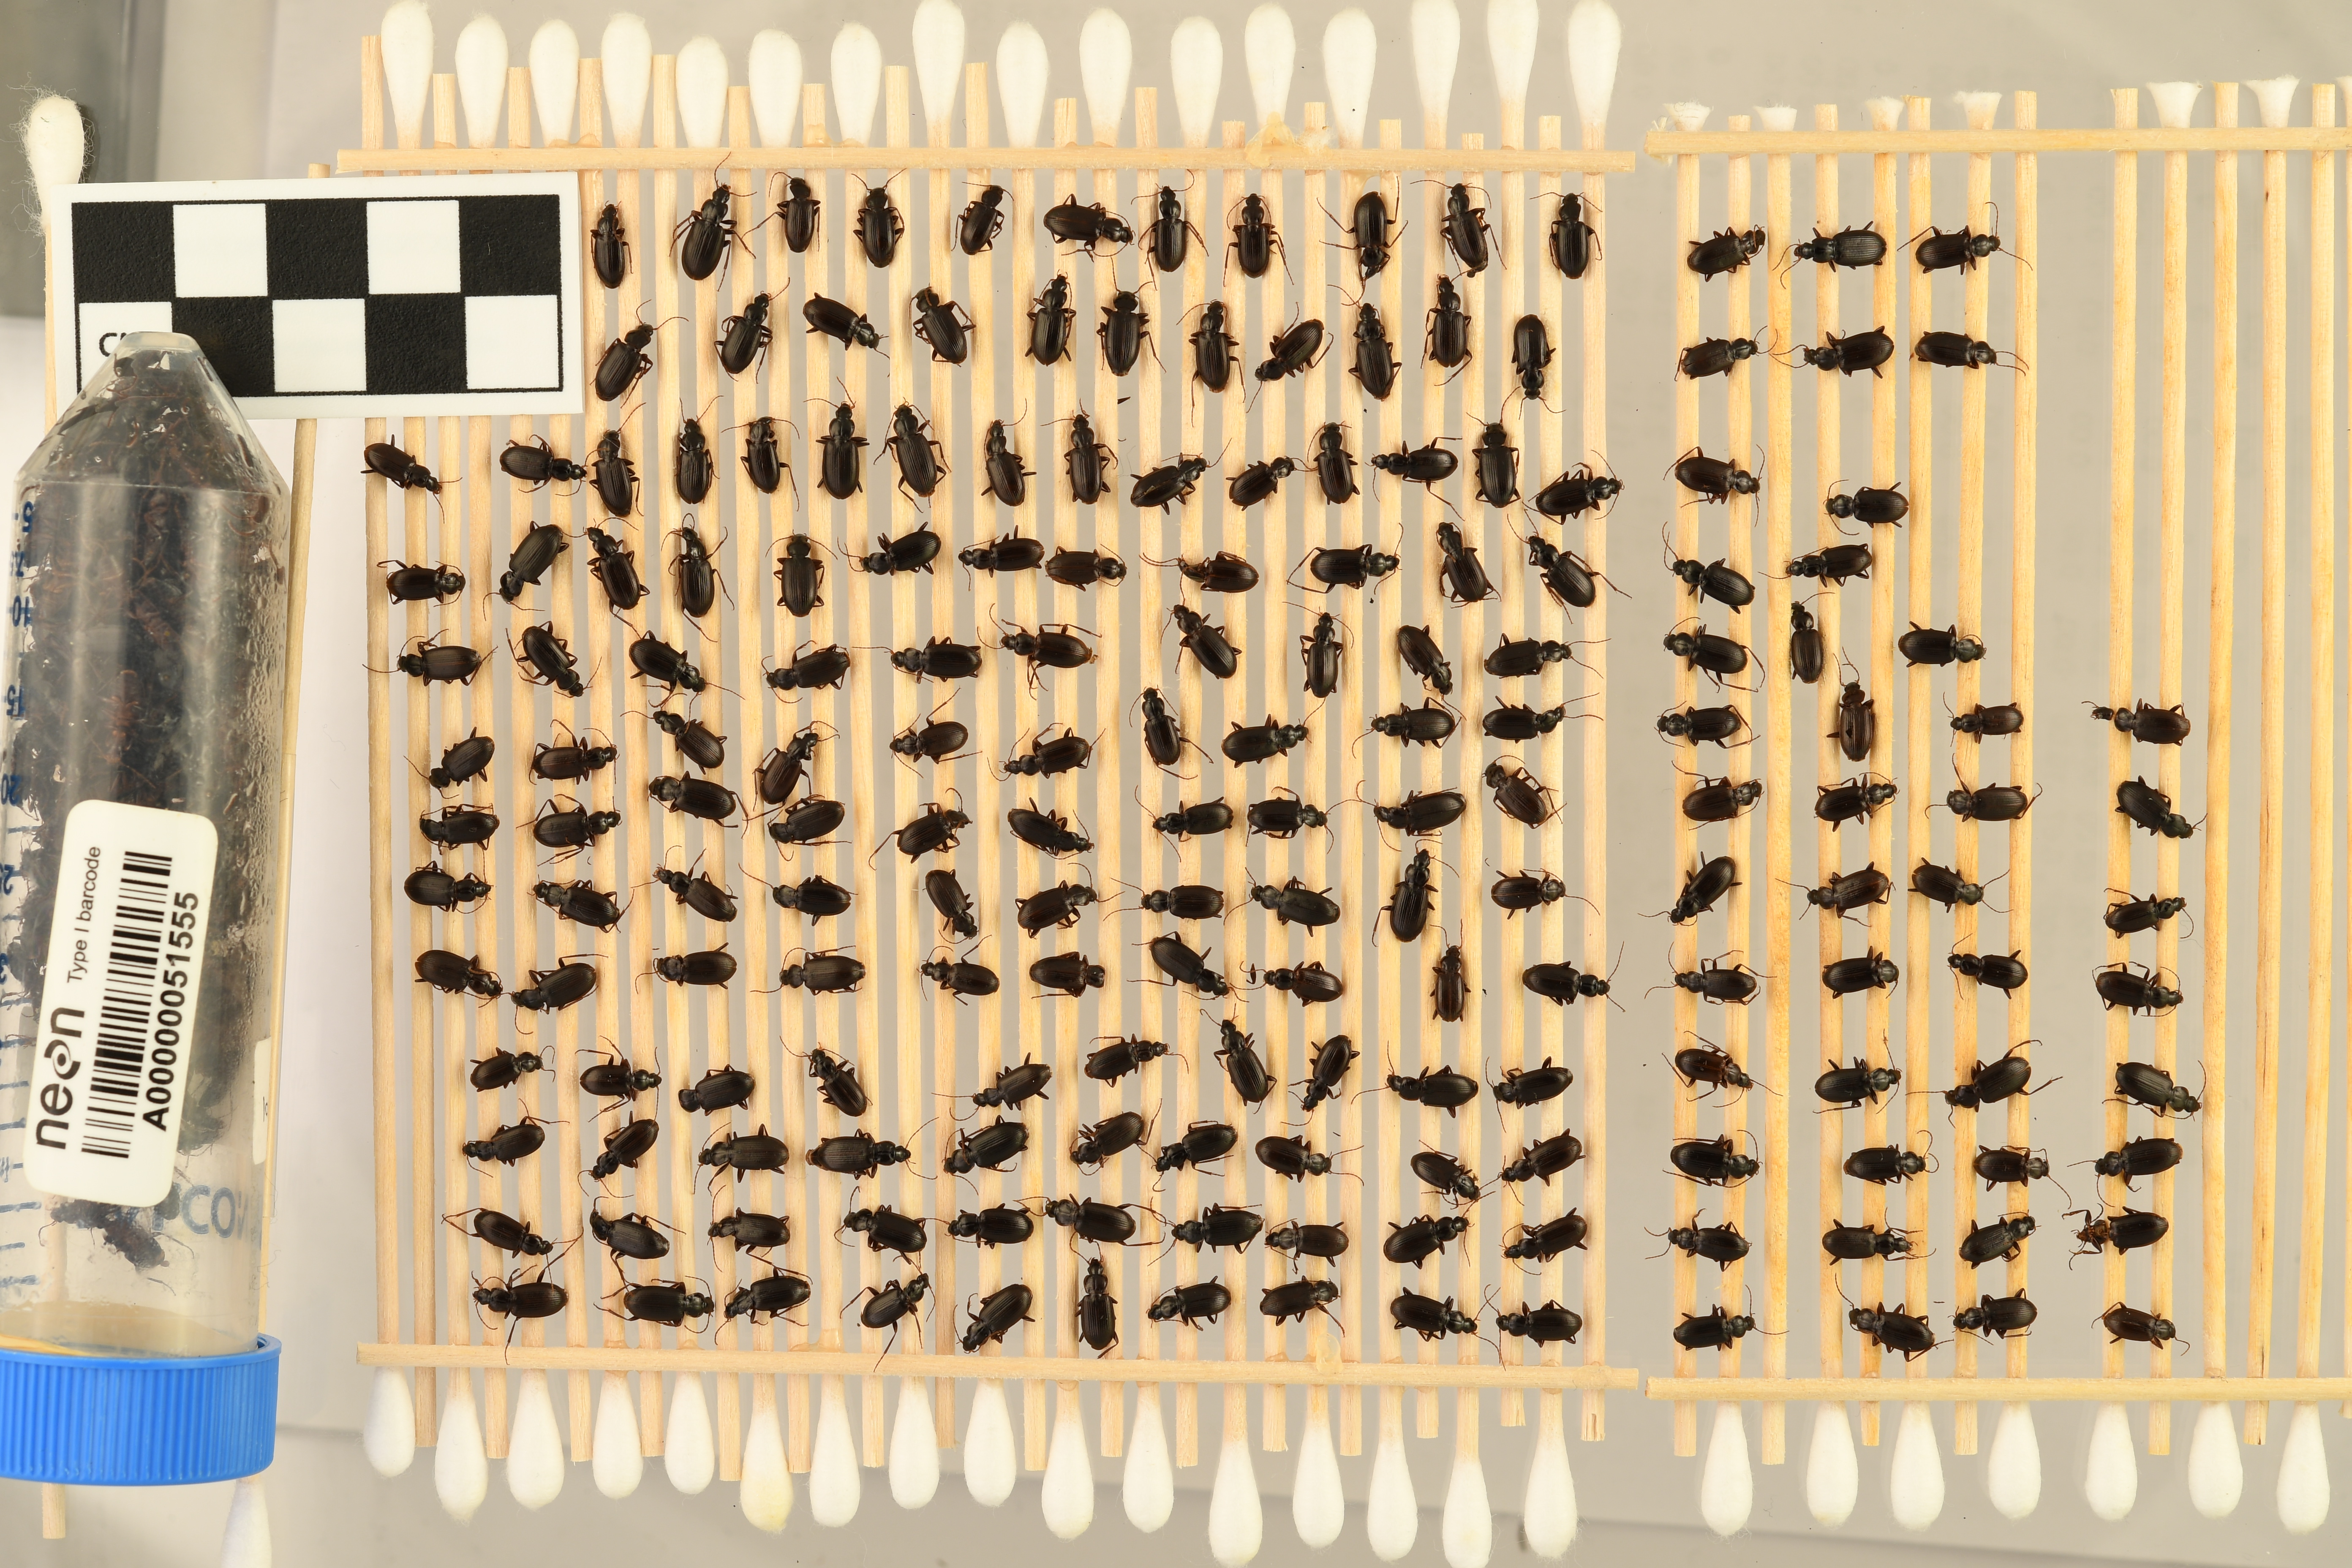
Calathus advena — Rocky Mountains NEON, plot RMNP_014. Beetle 97, ElytraLength: 0.5687 cm (lying flat: Yes)

Calathus advena — Rocky Mountains NEON, plot RMNP_014. Beetle 97, ElytraWidth: 0.3054 cm (lying flat: Yes)

Calathus advena — Rocky Mountains NEON, plot RMNP_014. Beetle 98, ElytraLength: 0.5514 cm (lying flat: Yes)

Calathus advena — Rocky Mountains NEON, plot RMNP_014. Beetle 98, ElytraWidth: 0.2983 cm (lying flat: Yes)

Calathus advena — Rocky Mountains NEON, plot RMNP_014. Beetle 99, ElytraLength: 0.5715 cm (lying flat: Yes)

Calathus advena — Rocky Mountains NEON, plot RMNP_014. Beetle 99, ElytraWidth: 0.3285 cm (lying flat: Yes)

Calathus advena — Rocky Mountains NEON, plot RMNP_014. Beetle 10, ElytraLength: 0.5801 cm (lying flat: Yes)

Calathus advena — Rocky Mountains NEON, plot RMNP_014. Beetle 10, ElytraWidth: 0.3288 cm (lying flat: Yes)

Calathus advena — Rocky Mountains NEON, plot RMNP_014. Beetle 10, ElytraLength: 0.5032 cm (lying flat: Yes)

Calathus advena — Rocky Mountains NEON, plot RMNP_014. Beetle 10, ElytraWidth: 0.3313 cm (lying flat: Yes)

Calathus advena — Rocky Mountains NEON, plot RMNP_014. Beetle 10, ElytraWidth: 0.3027 cm (lying flat: Yes)

Calathus advena — Rocky Mountains NEON, plot RMNP_014. Beetle 10, ElytraLength: 0.5602 cm (lying flat: Yes)

Calathus advena — Rocky Mountains NEON, plot RMNP_014. Beetle 10, ElytraWidth: 0.2892 cm (lying flat: Yes)

Calathus advena — Rocky Mountains NEON, plot RMNP_014. Beetle 10, ElytraLength: 0.515 cm (lying flat: Yes)

Calathus advena — Rocky Mountains NEON, plot RMNP_014. Beetle 10, ElytraLength: 0.5715 cm (lying flat: Yes)

Calathus advena — Rocky Mountains NEON, plot RMNP_014. Beetle 10, ElytraWidth: 0.3003 cm (lying flat: Yes)

Calathus advena — Rocky Mountains NEON, plot RMNP_014. Beetle 10, ElytraLength: 0.4952 cm (lying flat: Yes)

Calathus advena — Rocky Mountains NEON, plot RMNP_014. Beetle 10, ElytraWidth: 0.3003 cm (lying flat: Yes)

Calathus advena — Rocky Mountains NEON, plot RMNP_014. Beetle 10, ElytraLength: 0.6136 cm (lying flat: Yes)

Calathus advena — Rocky Mountains NEON, plot RMNP_014. Beetle 10, ElytraWidth: 0.3194 cm (lying flat: Yes)

Calathus advena — Rocky Mountains NEON, plot RMNP_014. Beetle 10, ElytraLength: 0.5857 cm (lying flat: Yes)

Calathus advena — Rocky Mountains NEON, plot RMNP_014. Beetle 10, ElytraWidth: 0.3285 cm (lying flat: Yes)

Calathus advena — Rocky Mountains NEON, plot RMNP_014. Beetle 10, ElytraLength: 0.6028 cm (lying flat: Yes)

Calathus advena — Rocky Mountains NEON, plot RMNP_014. Beetle 10, ElytraWidth: 0.2945 cm (lying flat: Yes)

Calathus advena — Rocky Mountains NEON, plot RMNP_014. Beetle 10, ElytraLength: 0.5717 cm (lying flat: Yes)

Calathus advena — Rocky Mountains NEON, plot RMNP_014. Beetle 10, ElytraWidth: 0.3362 cm (lying flat: Yes)

Calathus advena — Rocky Mountains NEON, plot RMNP_014. Beetle 11, ElytraLength: 0.5287 cm (lying flat: Yes)

Calathus advena — Rocky Mountains NEON, plot RMNP_014. Beetle 11, ElytraWidth: 0.3003 cm (lying flat: Yes)

Calathus advena — Rocky Mountains NEON, plot RMNP_014. Beetle 11, ElytraLength: 0.5556 cm (lying flat: Yes)

Calathus advena — Rocky Mountains NEON, plot RMNP_014. Beetle 11, ElytraWidth: 0.303 cm (lying flat: Yes)

Calathus advena — Rocky Mountains NEON, plot RMNP_014. Beetle 11, ElytraLength: 0.5467 cm (lying flat: Yes)

Calathus advena — Rocky Mountains NEON, plot RMNP_014. Beetle 11, ElytraWidth: 0.3162 cm (lying flat: Yes)

Calathus advena — Rocky Mountains NEON, plot RMNP_014. Beetle 11, ElytraLength: 0.5385 cm (lying flat: Yes)

Calathus advena — Rocky Mountains NEON, plot RMNP_014. Beetle 11, ElytraWidth: 0.2892 cm (lying flat: Yes)

Calathus advena — Rocky Mountains NEON, plot RMNP_014. Beetle 11, ElytraLength: 0.52 cm (lying flat: Yes)

Calathus advena — Rocky Mountains NEON, plot RMNP_014. Beetle 11, ElytraWidth: 0.2669 cm (lying flat: Yes)

Calathus advena — Rocky Mountains NEON, plot RMNP_014. Beetle 11, ElytraLength: 0.5788 cm (lying flat: Yes)

Calathus advena — Rocky Mountains NEON, plot RMNP_014. Beetle 11, ElytraWidth: 0.3298 cm (lying flat: Yes)

Calathus advena — Rocky Mountains NEON, plot RMNP_014. Beetle 11, ElytraLength: 0.6006 cm (lying flat: Yes)

Calathus advena — Rocky Mountains NEON, plot RMNP_014. Beetle 11, ElytraWidth: 0.326 cm (lying flat: Yes)

Calathus advena — Rocky Mountains NEON, plot RMNP_014. Beetle 11, ElytraLength: 0.5715 cm (lying flat: Yes)

Calathus advena — Rocky Mountains NEON, plot RMNP_014. Beetle 11, ElytraWidth: 0.3431 cm (lying flat: Yes)

Calathus advena — Rocky Mountains NEON, plot RMNP_014. Beetle 11, ElytraLength: 0.5721 cm (lying flat: Yes)

Calathus advena — Rocky Mountains NEON, plot RMNP_014. Beetle 11, ElytraWidth: 0.3288 cm (lying flat: Yes)

Calathus advena — Rocky Mountains NEON, plot RMNP_014. Beetle 11, ElytraLength: 0.5268 cm (lying flat: Yes)

Calathus advena — Rocky Mountains NEON, plot RMNP_014. Beetle 11, ElytraWidth: 0.2806 cm (lying flat: Yes)

Calathus advena — Rocky Mountains NEON, plot RMNP_014. Beetle 12, ElytraLength: 0.573 cm (lying flat: Yes)

Calathus advena — Rocky Mountains NEON, plot RMNP_014. Beetle 12, ElytraWidth: 0.3003 cm (lying flat: Yes)

Calathus advena — Rocky Mountains NEON, plot RMNP_014. Beetle 12, ElytraLength: 0.5665 cm (lying flat: Yes)

Calathus advena — Rocky Mountains NEON, plot RMNP_014. Beetle 12, ElytraWidth: 0.3172 cm (lying flat: Yes)

Calathus advena — Rocky Mountains NEON, plot RMNP_014. Beetle 12, ElytraWidth: 0.3223 cm (lying flat: Yes)

Calathus advena — Rocky Mountains NEON, plot RMNP_014. Beetle 12, ElytraLength: 0.5301 cm (lying flat: Yes)

Calathus advena — Rocky Mountains NEON, plot RMNP_014. Beetle 12, ElytraLength: 0.5144 cm (lying flat: Yes)

Calathus advena — Rocky Mountains NEON, plot RMNP_014. Beetle 12, ElytraWidth: 0.2714 cm (lying flat: Yes)

Calathus advena — Rocky Mountains NEON, plot RMNP_014. Beetle 12, ElytraLength: 0.5758 cm (lying flat: Yes)

Calathus advena — Rocky Mountains NEON, plot RMNP_014. Beetle 12, ElytraWidth: 0.3054 cm (lying flat: Yes)

Calathus advena — Rocky Mountains NEON, plot RMNP_014. Beetle 12, ElytraLength: 0.5144 cm (lying flat: Yes)

Calathus advena — Rocky Mountains NEON, plot RMNP_014. Beetle 12, ElytraWidth: 0.2718 cm (lying flat: Yes)

Calathus advena — Rocky Mountains NEON, plot RMNP_014. Beetle 12, ElytraLength: 0.5827 cm (lying flat: Yes)

Calathus advena — Rocky Mountains NEON, plot RMNP_014. Beetle 12, ElytraWidth: 0.3194 cm (lying flat: Yes)

Calathus advena — Rocky Mountains NEON, plot RMNP_014. Beetle 12, ElytraLength: 0.5128 cm (lying flat: Yes)

Calathus advena — Rocky Mountains NEON, plot RMNP_014. Beetle 12, ElytraWidth: 0.2913 cm (lying flat: Yes)

Calathus advena — Rocky Mountains NEON, plot RMNP_014. Beetle 12, ElytraLength: 0.5613 cm (lying flat: Yes)

Calathus advena — Rocky Mountains NEON, plot RMNP_014. Beetle 12, ElytraWidth: 0.3054 cm (lying flat: Yes)